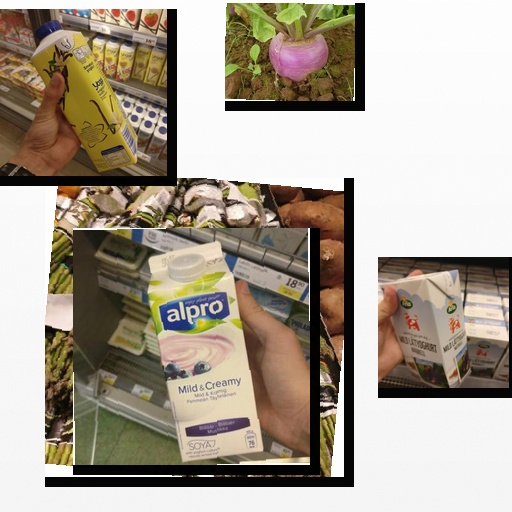
Food items: vanilla_yoghurt, turnip, natural_low_fat_yogurt, blueberry_soyghurt, asparagus